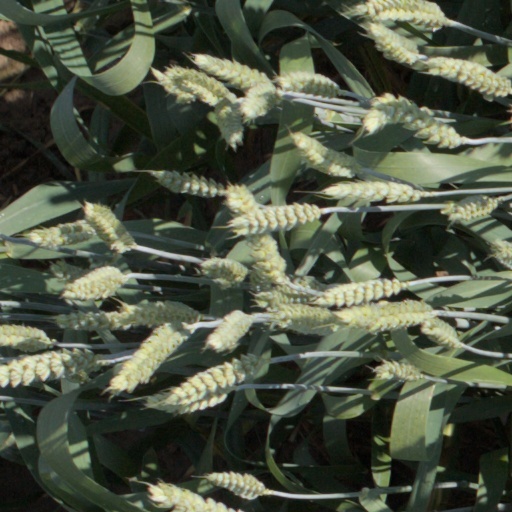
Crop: wheat